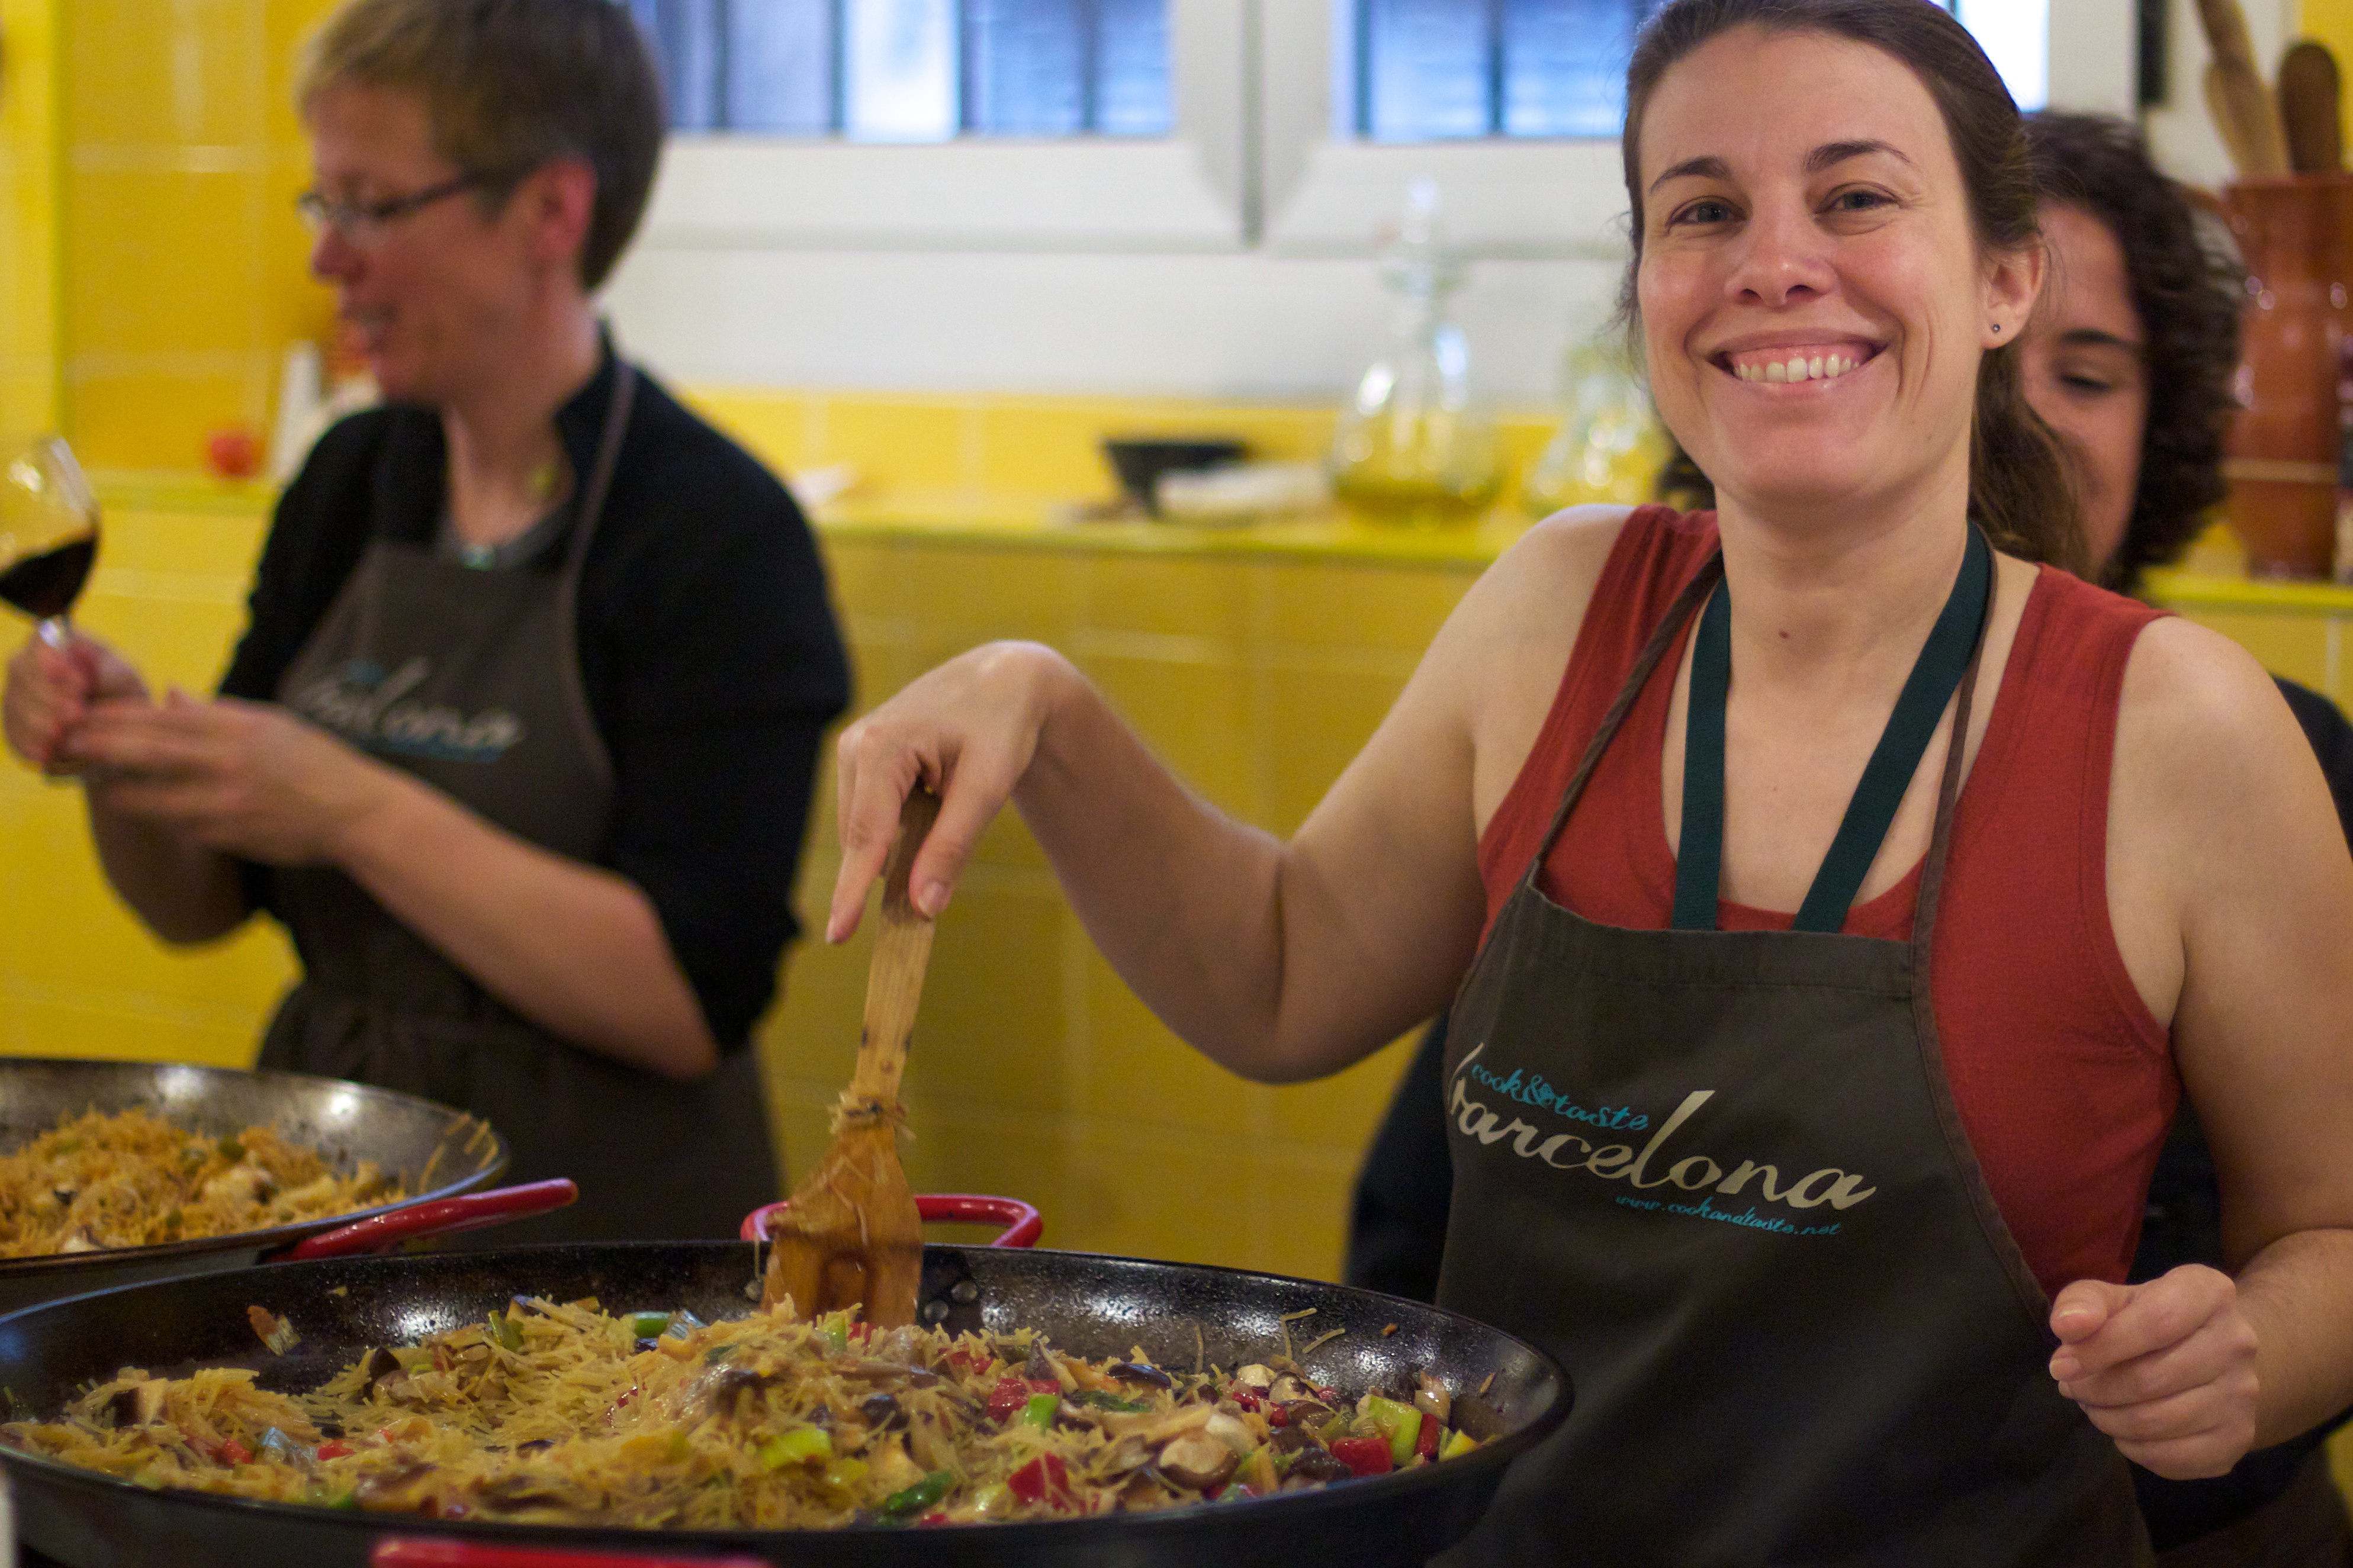
person, dish, meal, food, cooking, lunch, cuisine, oet10, sense, human action